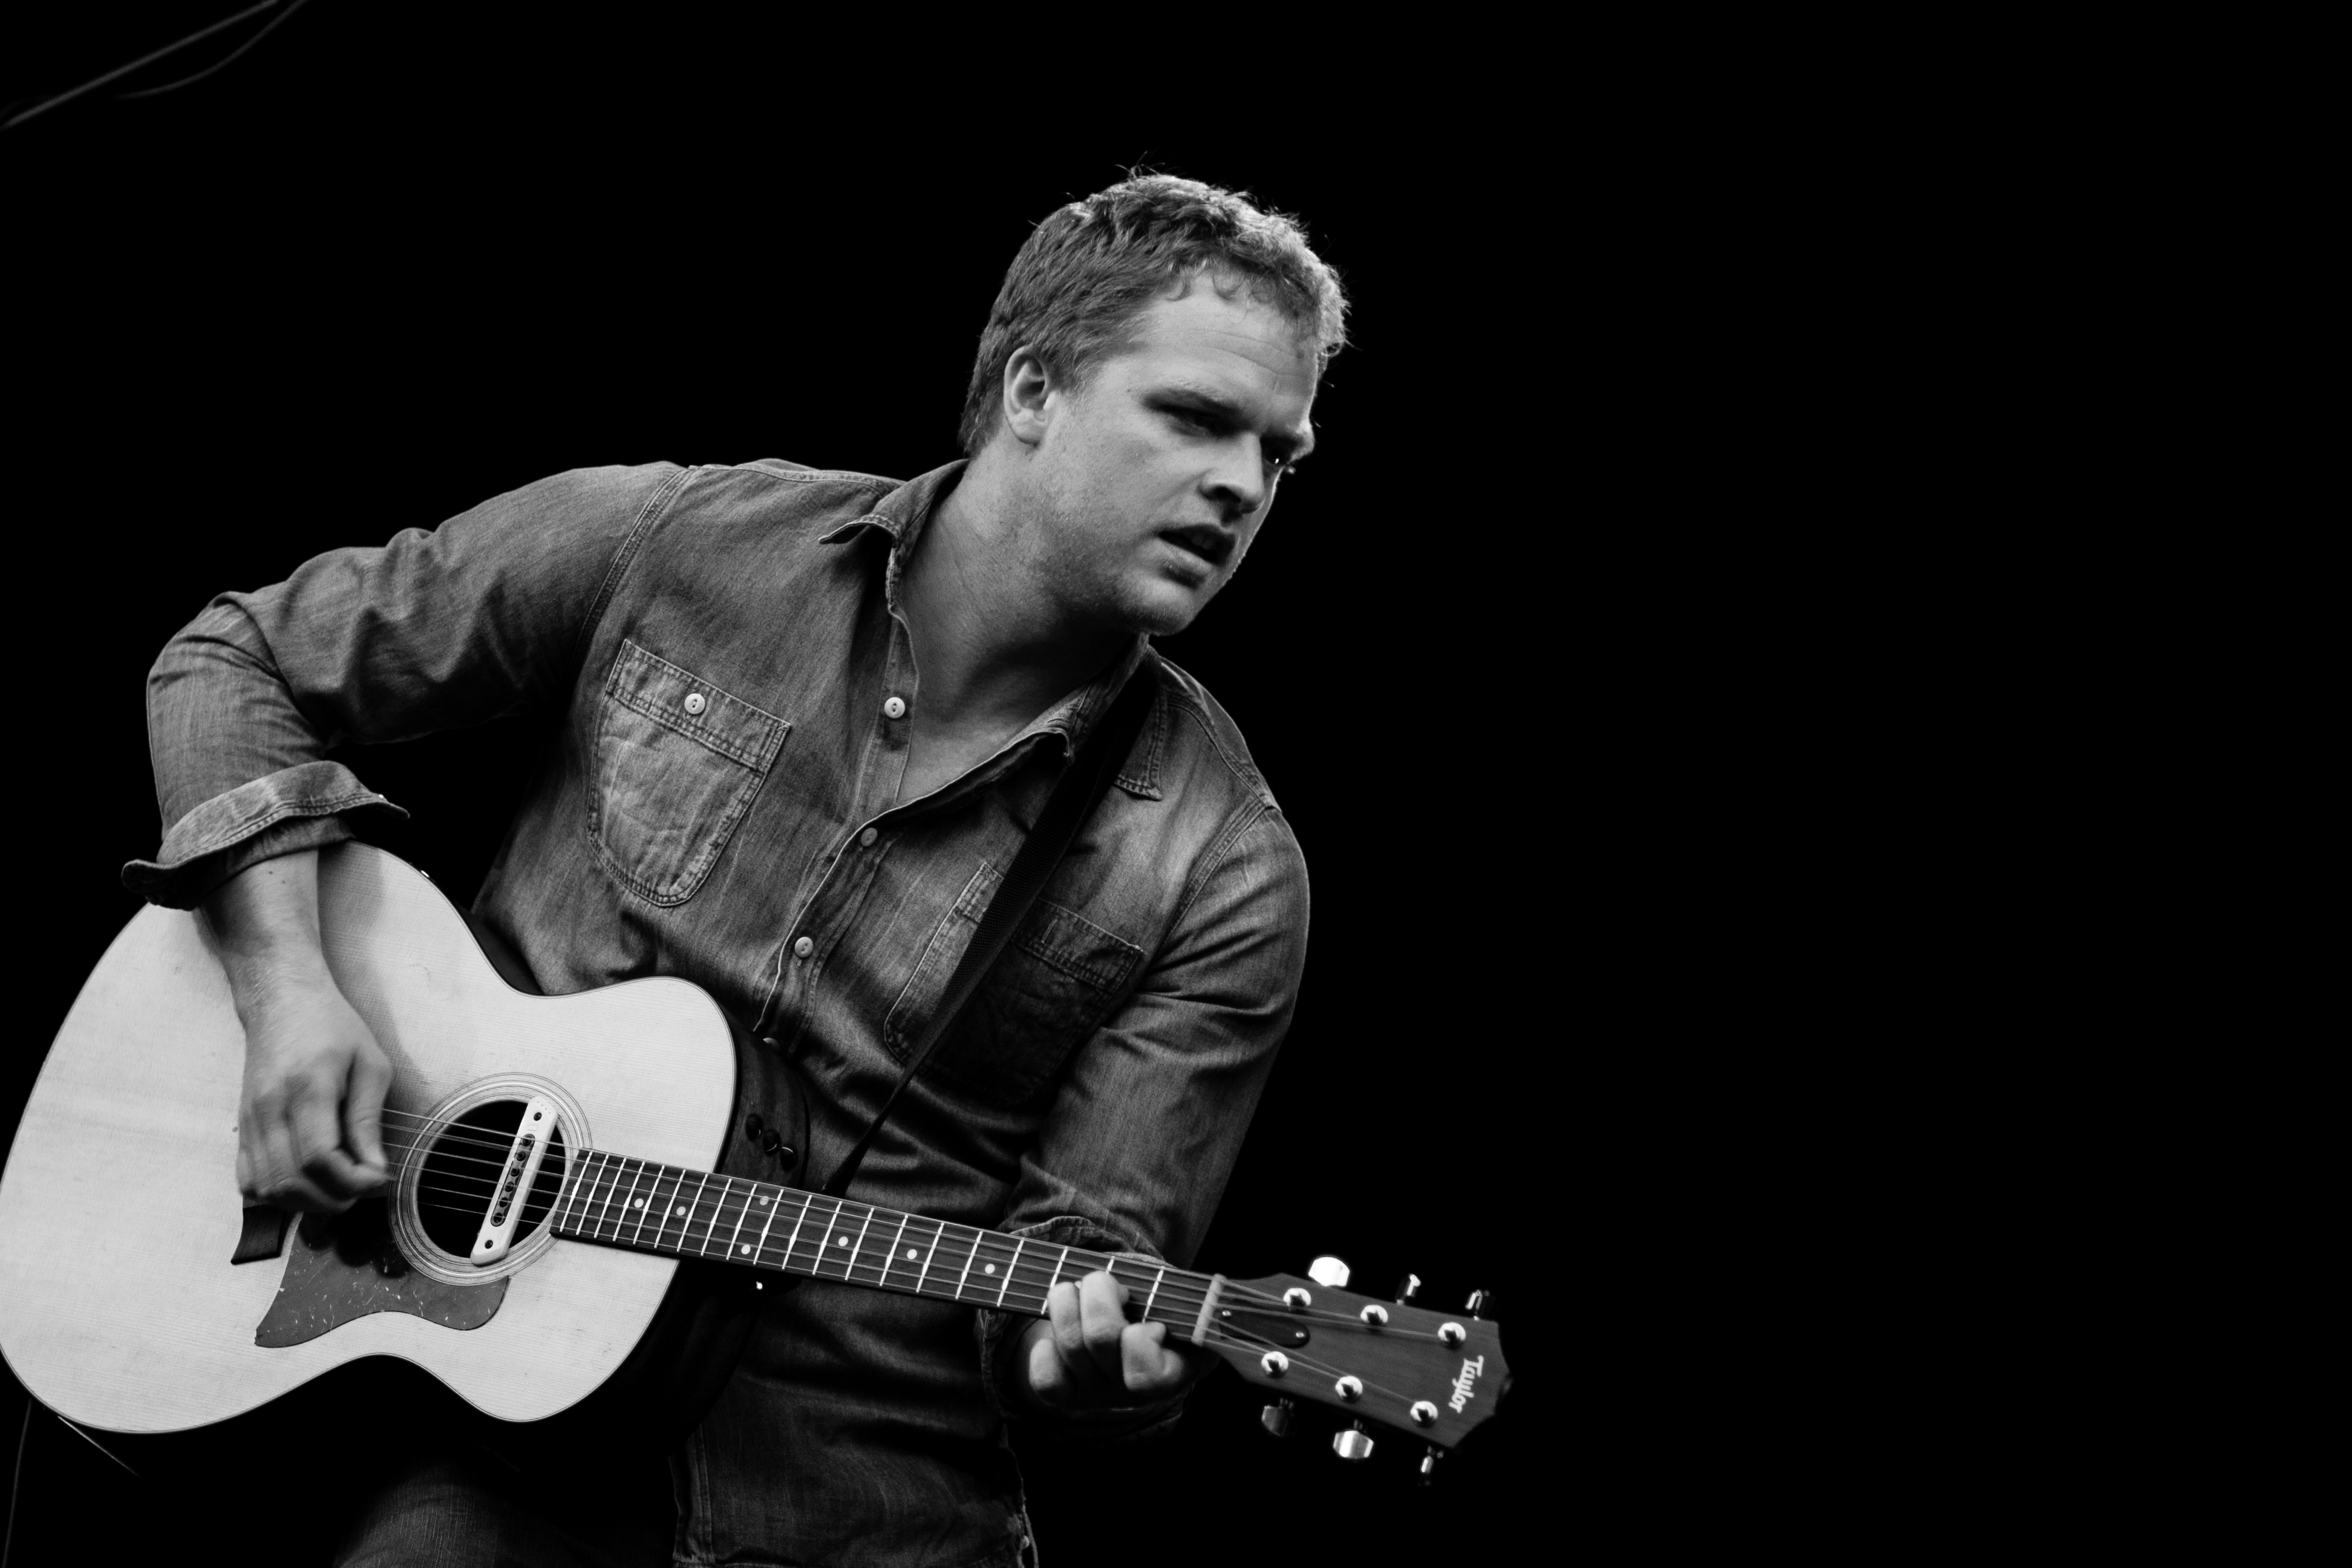
music, black and white, guitar, concert, band, live, canon, musician, monochrome, musical instrument, festival, 40d, gig, brussels, bruxelles, 2012, fete, musique, roscoe, fetedelamusique, saintgilles, bassist, guitarist, bass guitar, entertainment, singer songwriter, monochrome photography, string instrument, plucked string instruments